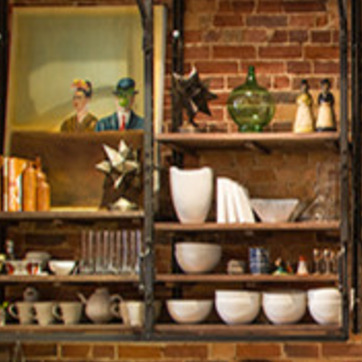
Material: ceramic